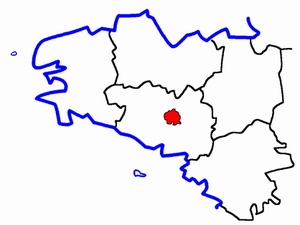
Le canton de Saint-Jean-Brévelay est une ancienne division administrative française, située dans le département du Morbihan et la région Bretagne.